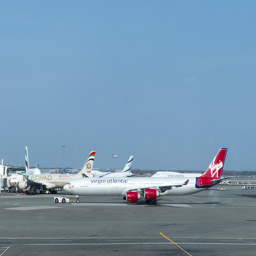
A large passenger plane being pulled along an airport tarmac.
a white and red plane is on a runway
A Virgin Atlantic airplane is parked on the runway near other planes.
Airplanes sit and move on the tarmac at an airport.
Large planes are parked on the runway waiting for people.